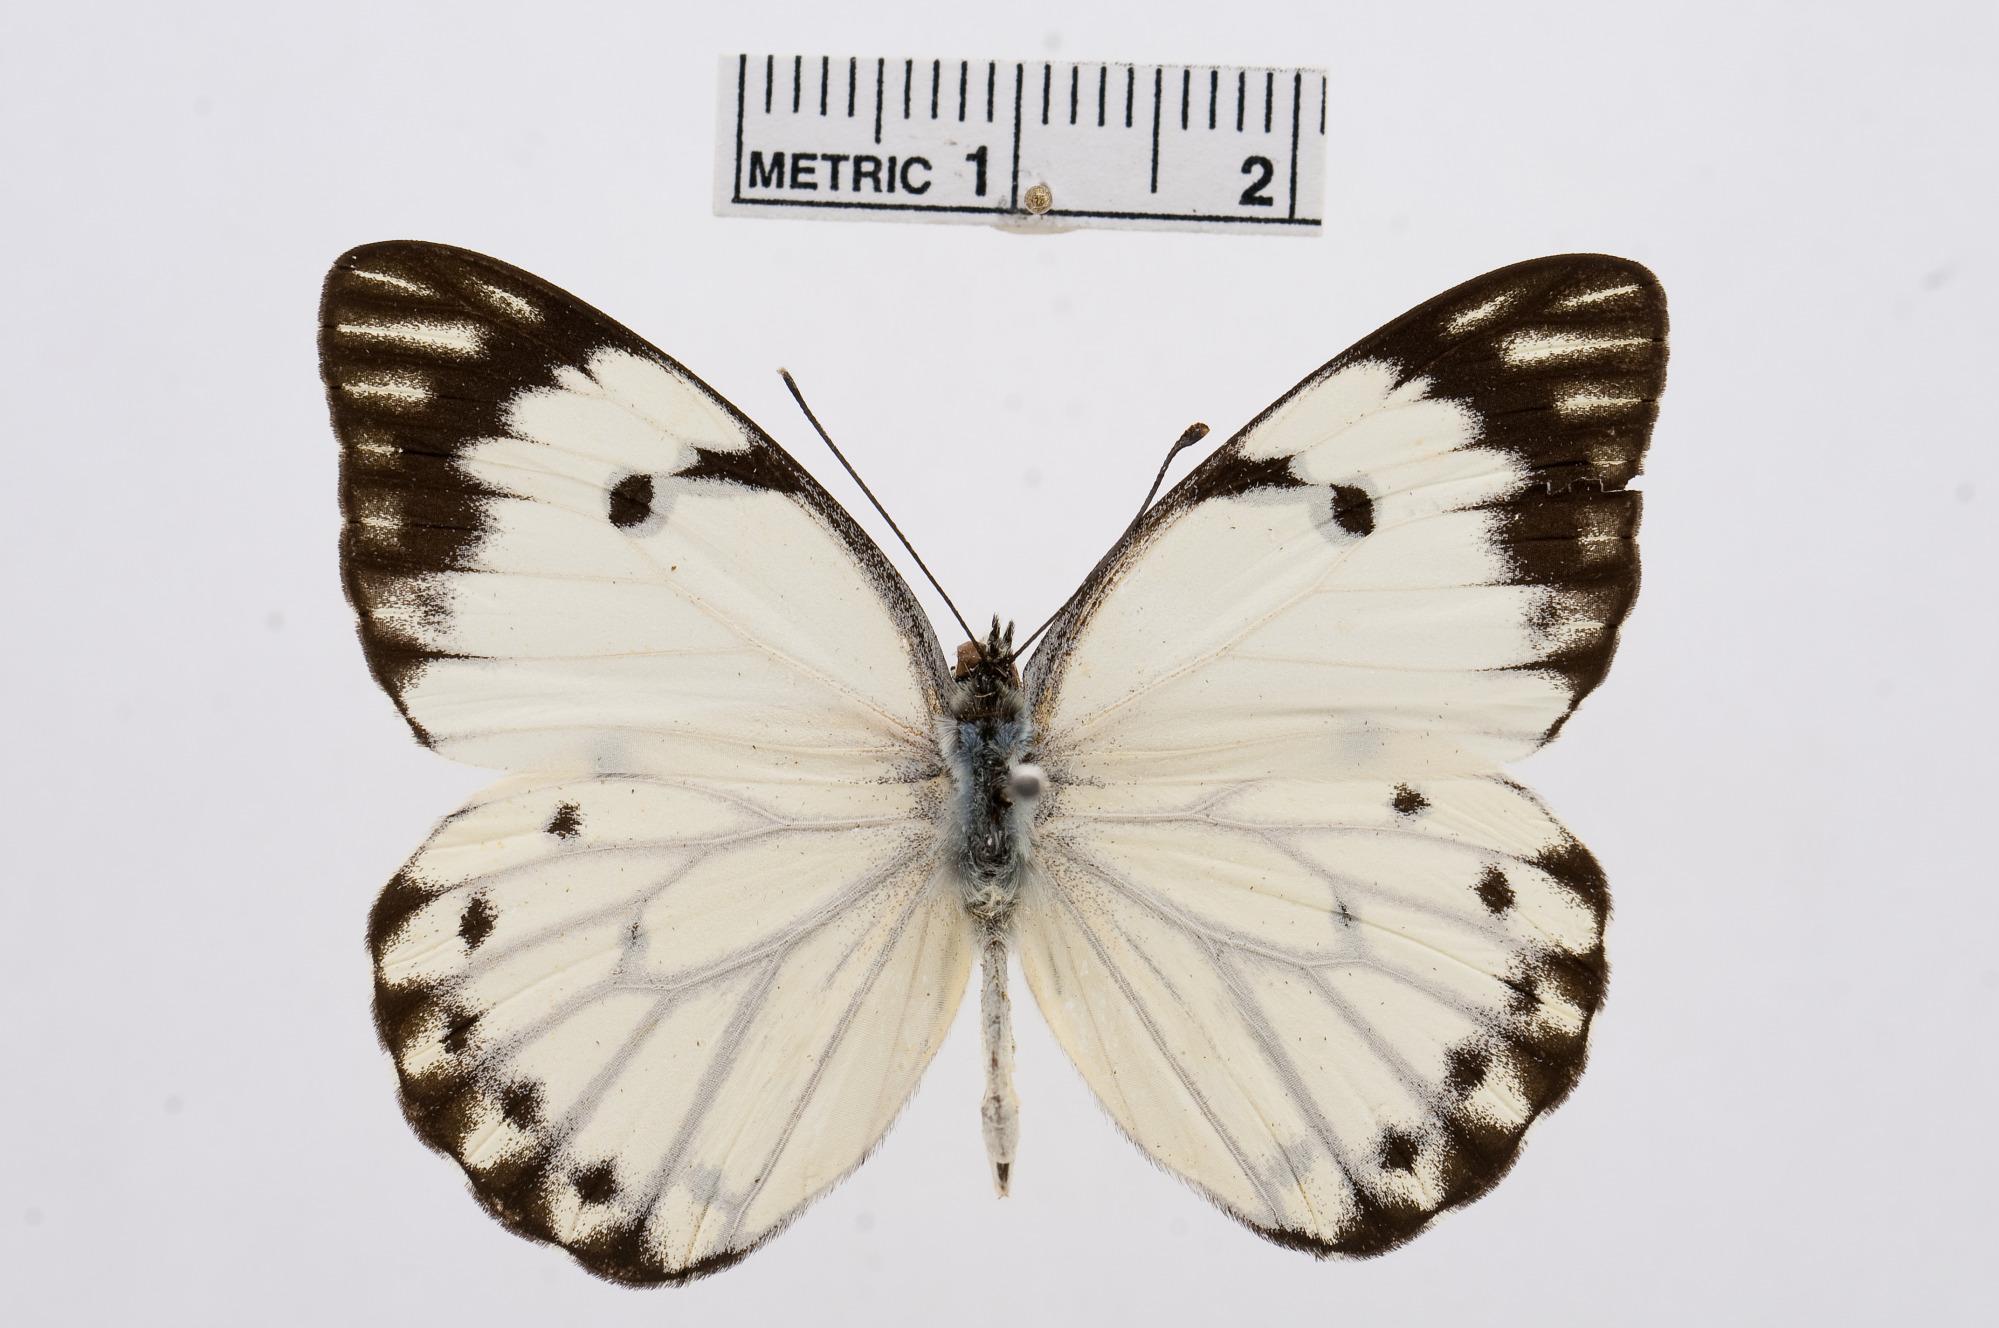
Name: Belenois subeida
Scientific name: Belenois subeida
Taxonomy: Animalia, Arthropoda, Hexapoda, Insecta, Lepidoptera, Pieridae, Pierinae